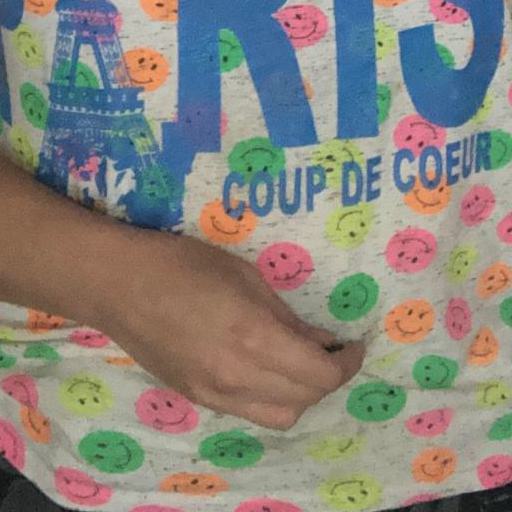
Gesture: no_gesture